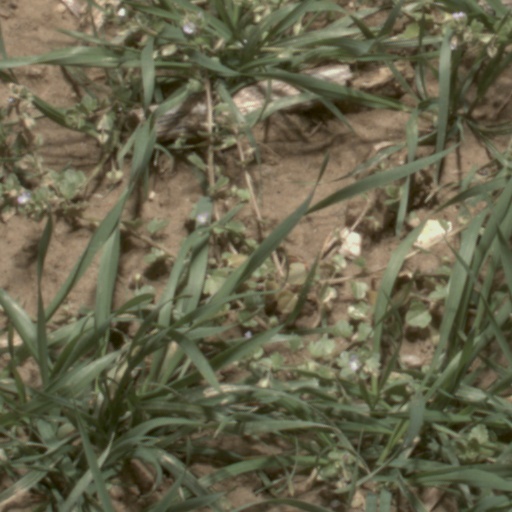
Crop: wheat